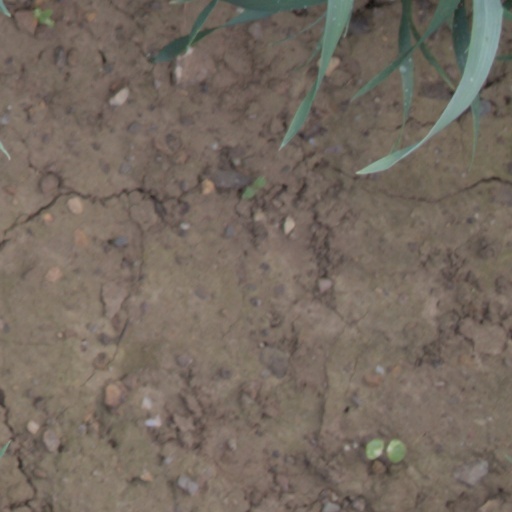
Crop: wheat